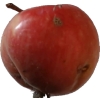
Label: Apple 10